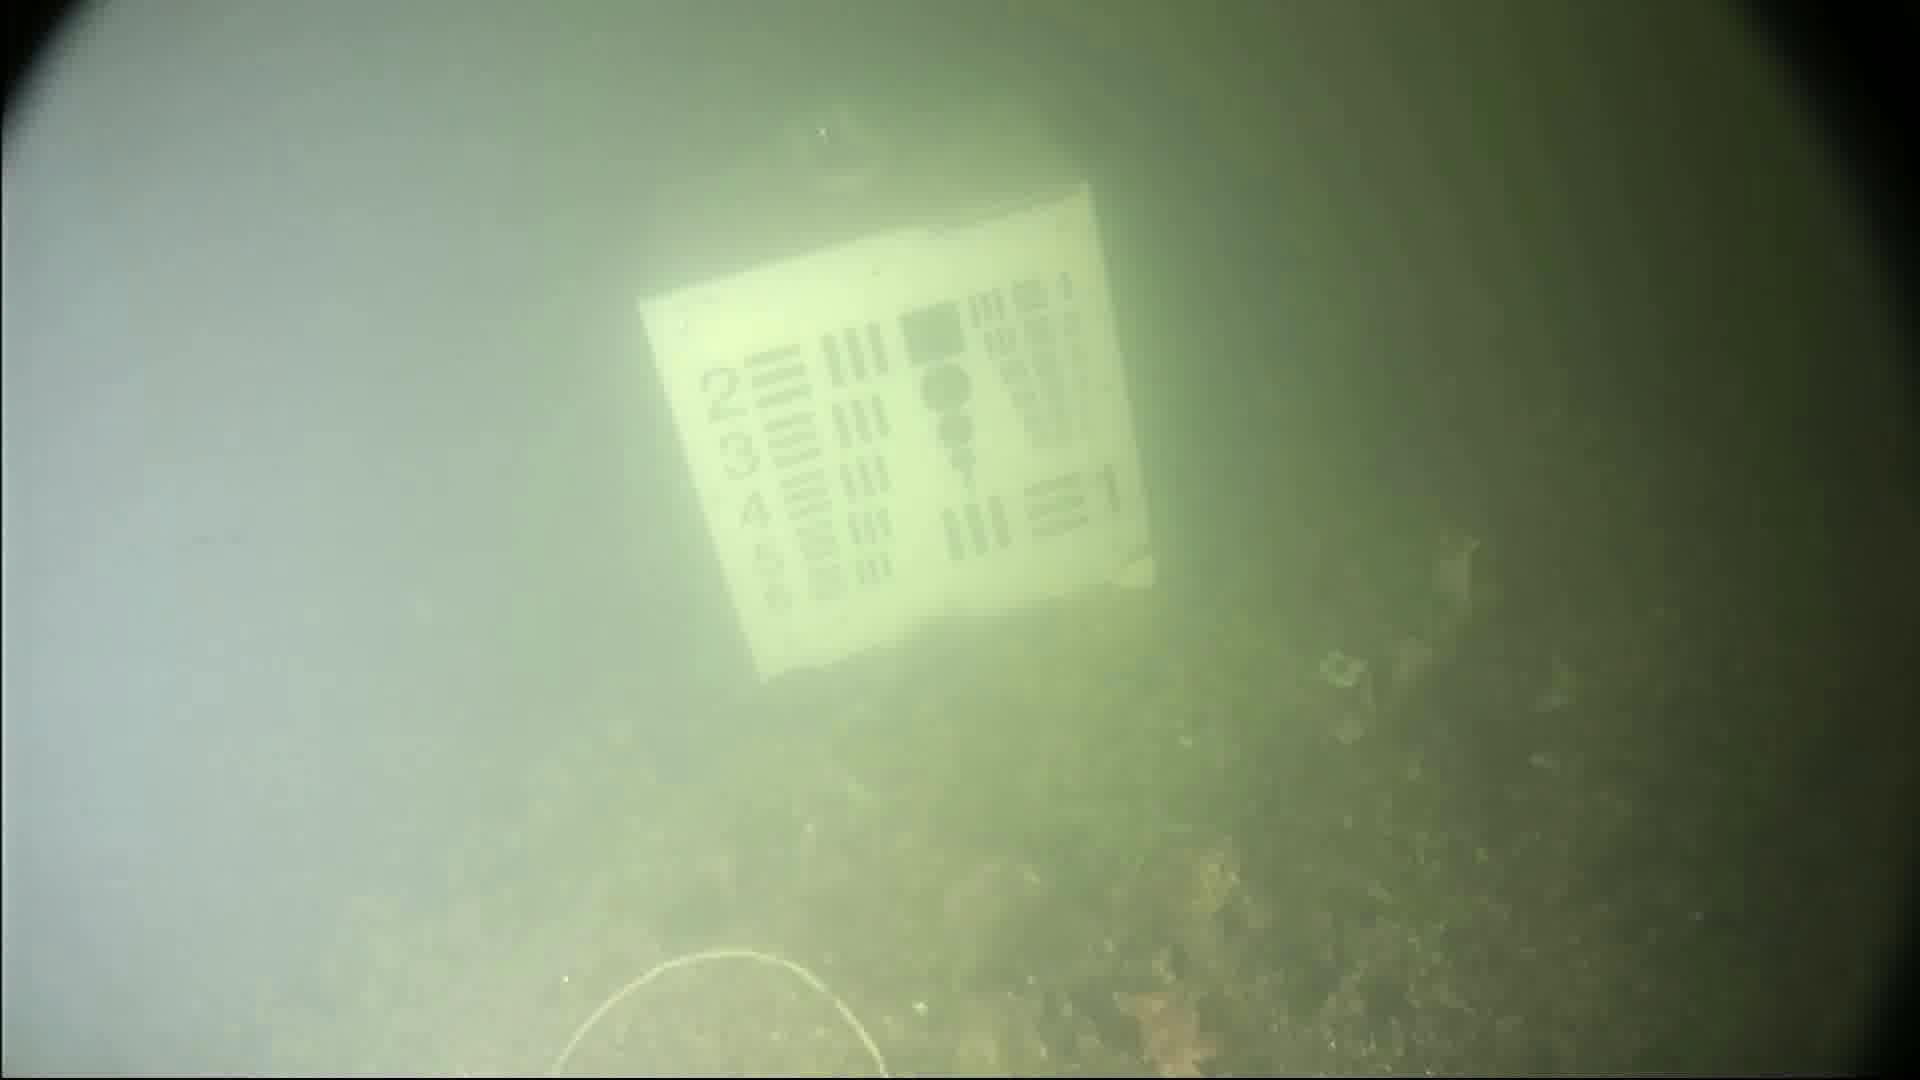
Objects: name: starfish